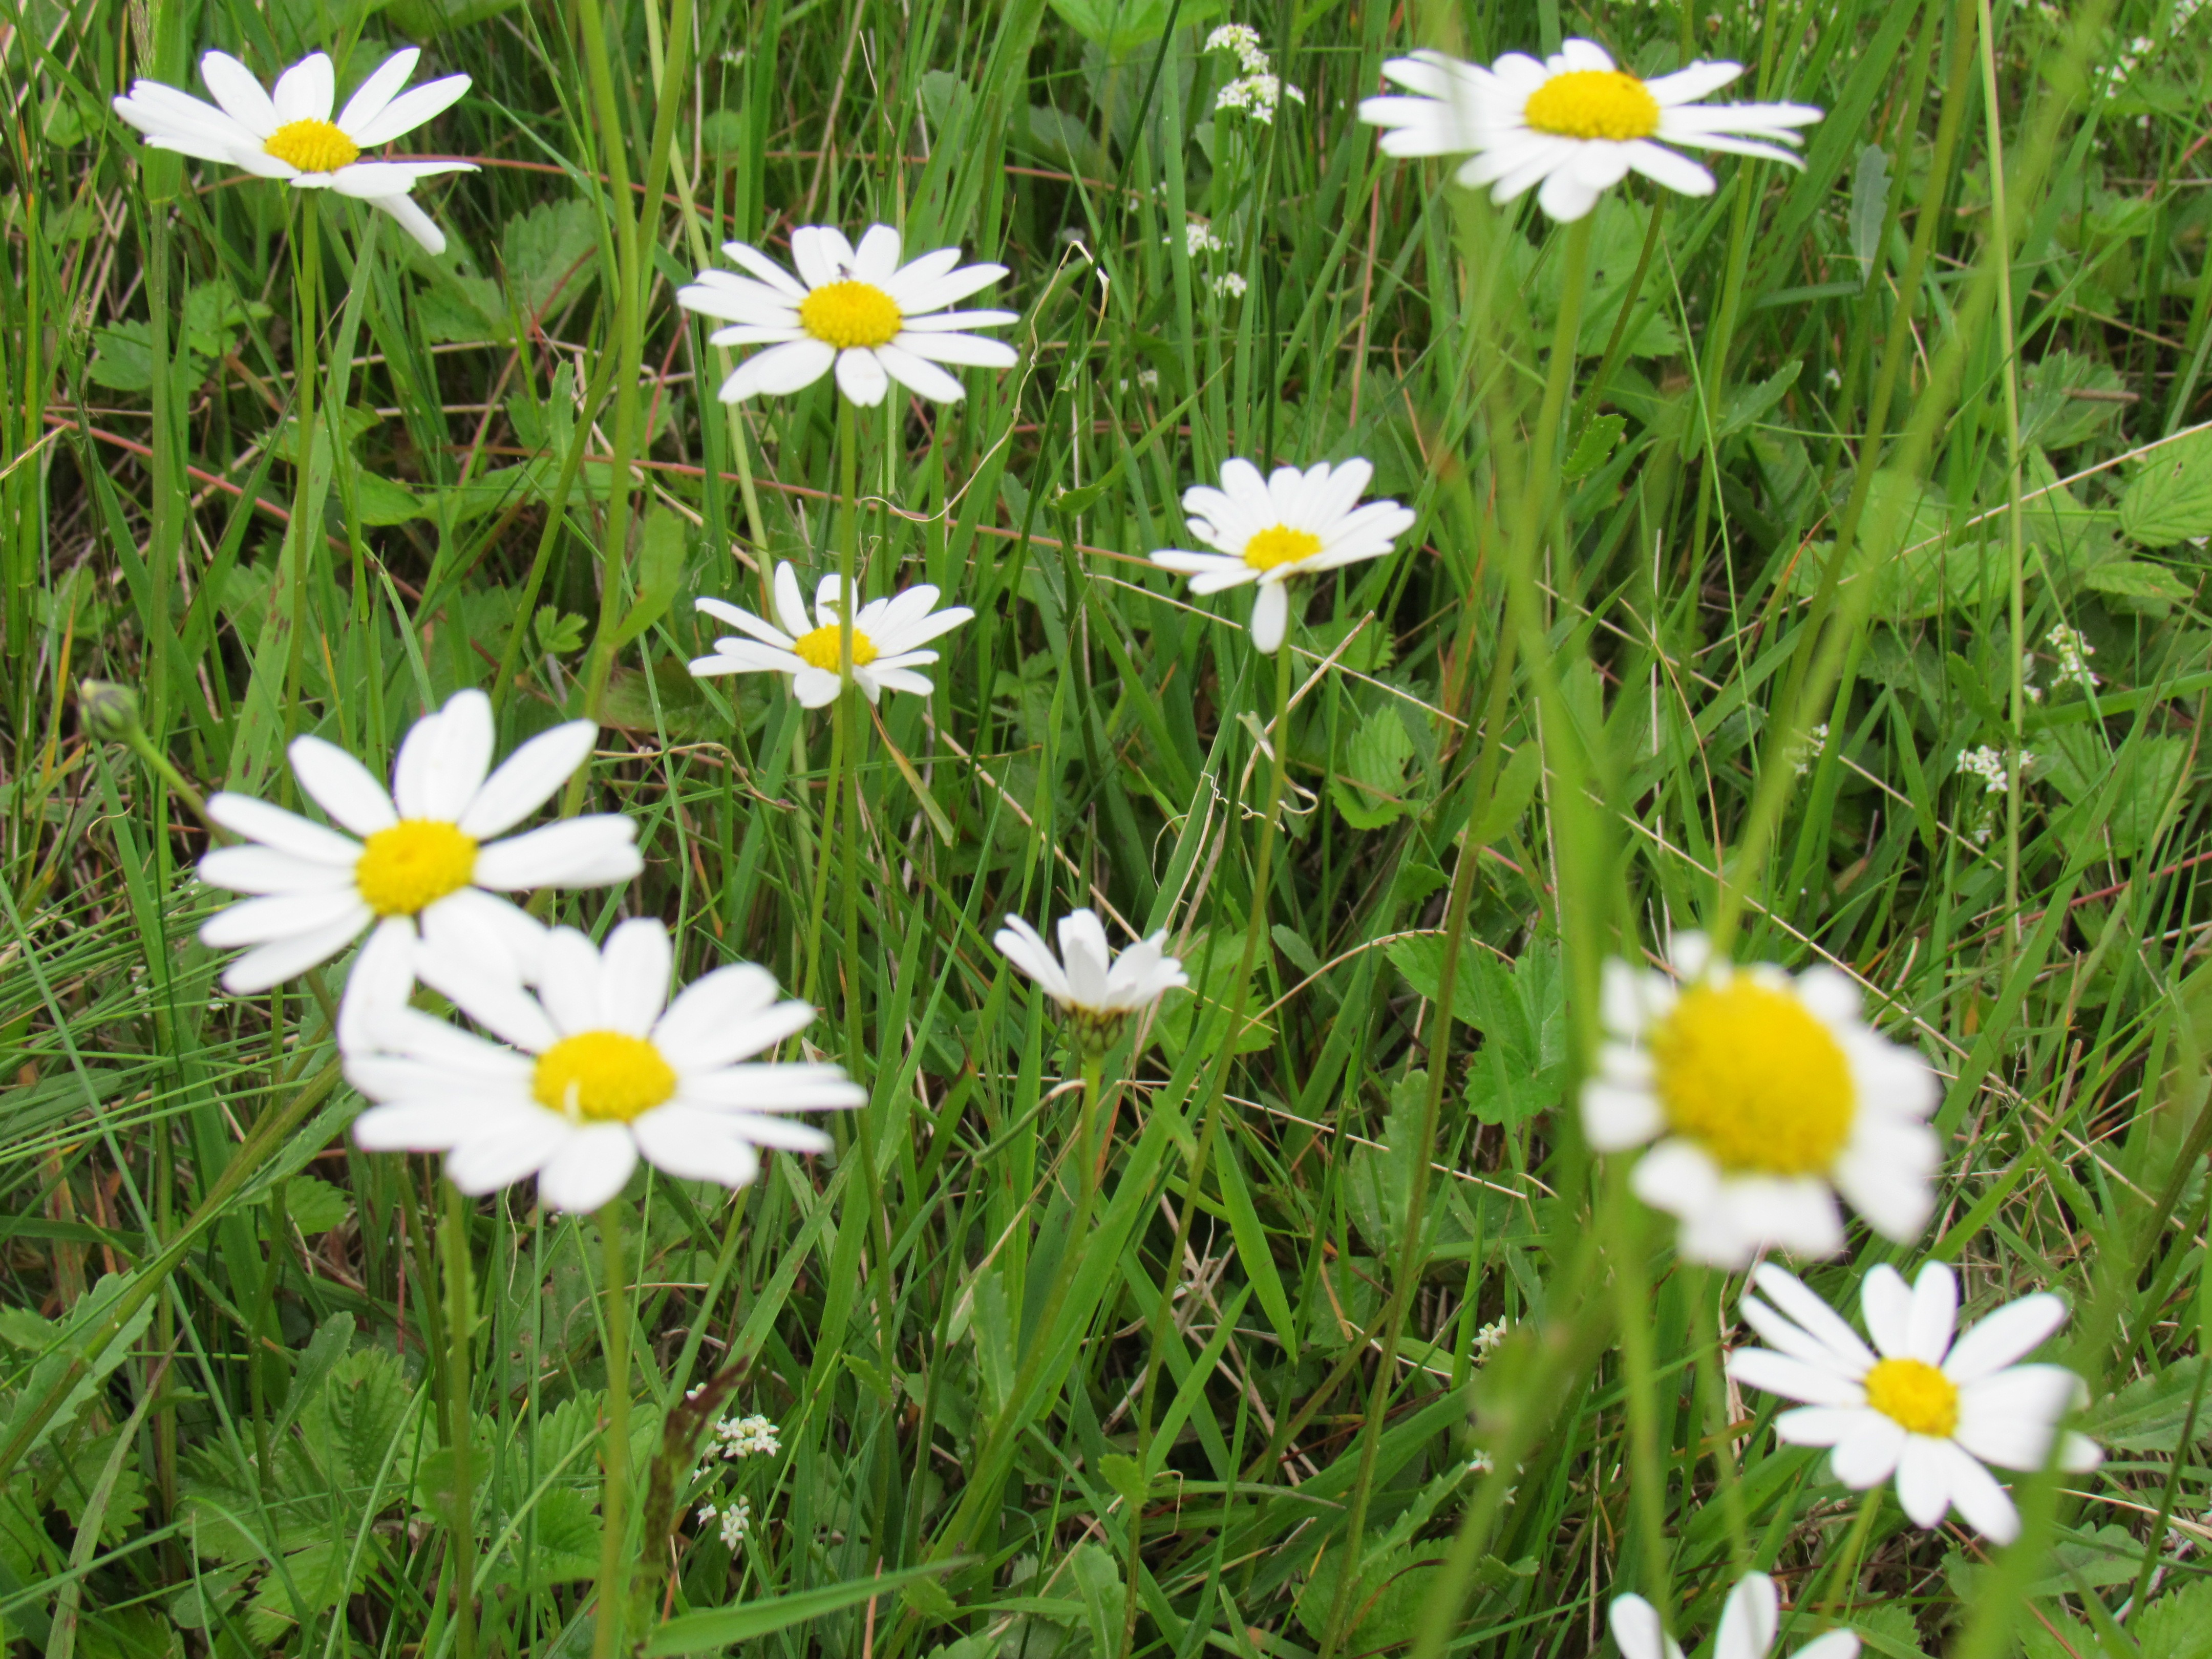
grass, plant, field, meadow, prairie, flower, petal, summer, daisy, herb, botany, flora, wildflower, wild flowers, chamomile, flowering plant, daisy family, genuine chamomile, oxeye daisy, land plant, chamaemelum nobile, marguerite daisy, garden cosmos